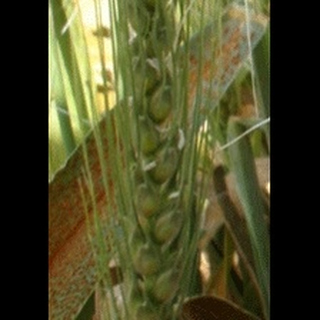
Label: wheat_brown_rust